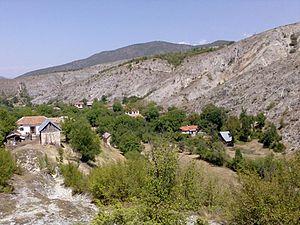
Vir est un village de l'ouest de la Macédoine du Nord, situé dans la municipalité de Makedonski Brod. Le village comptait 18 habitants en 2002.